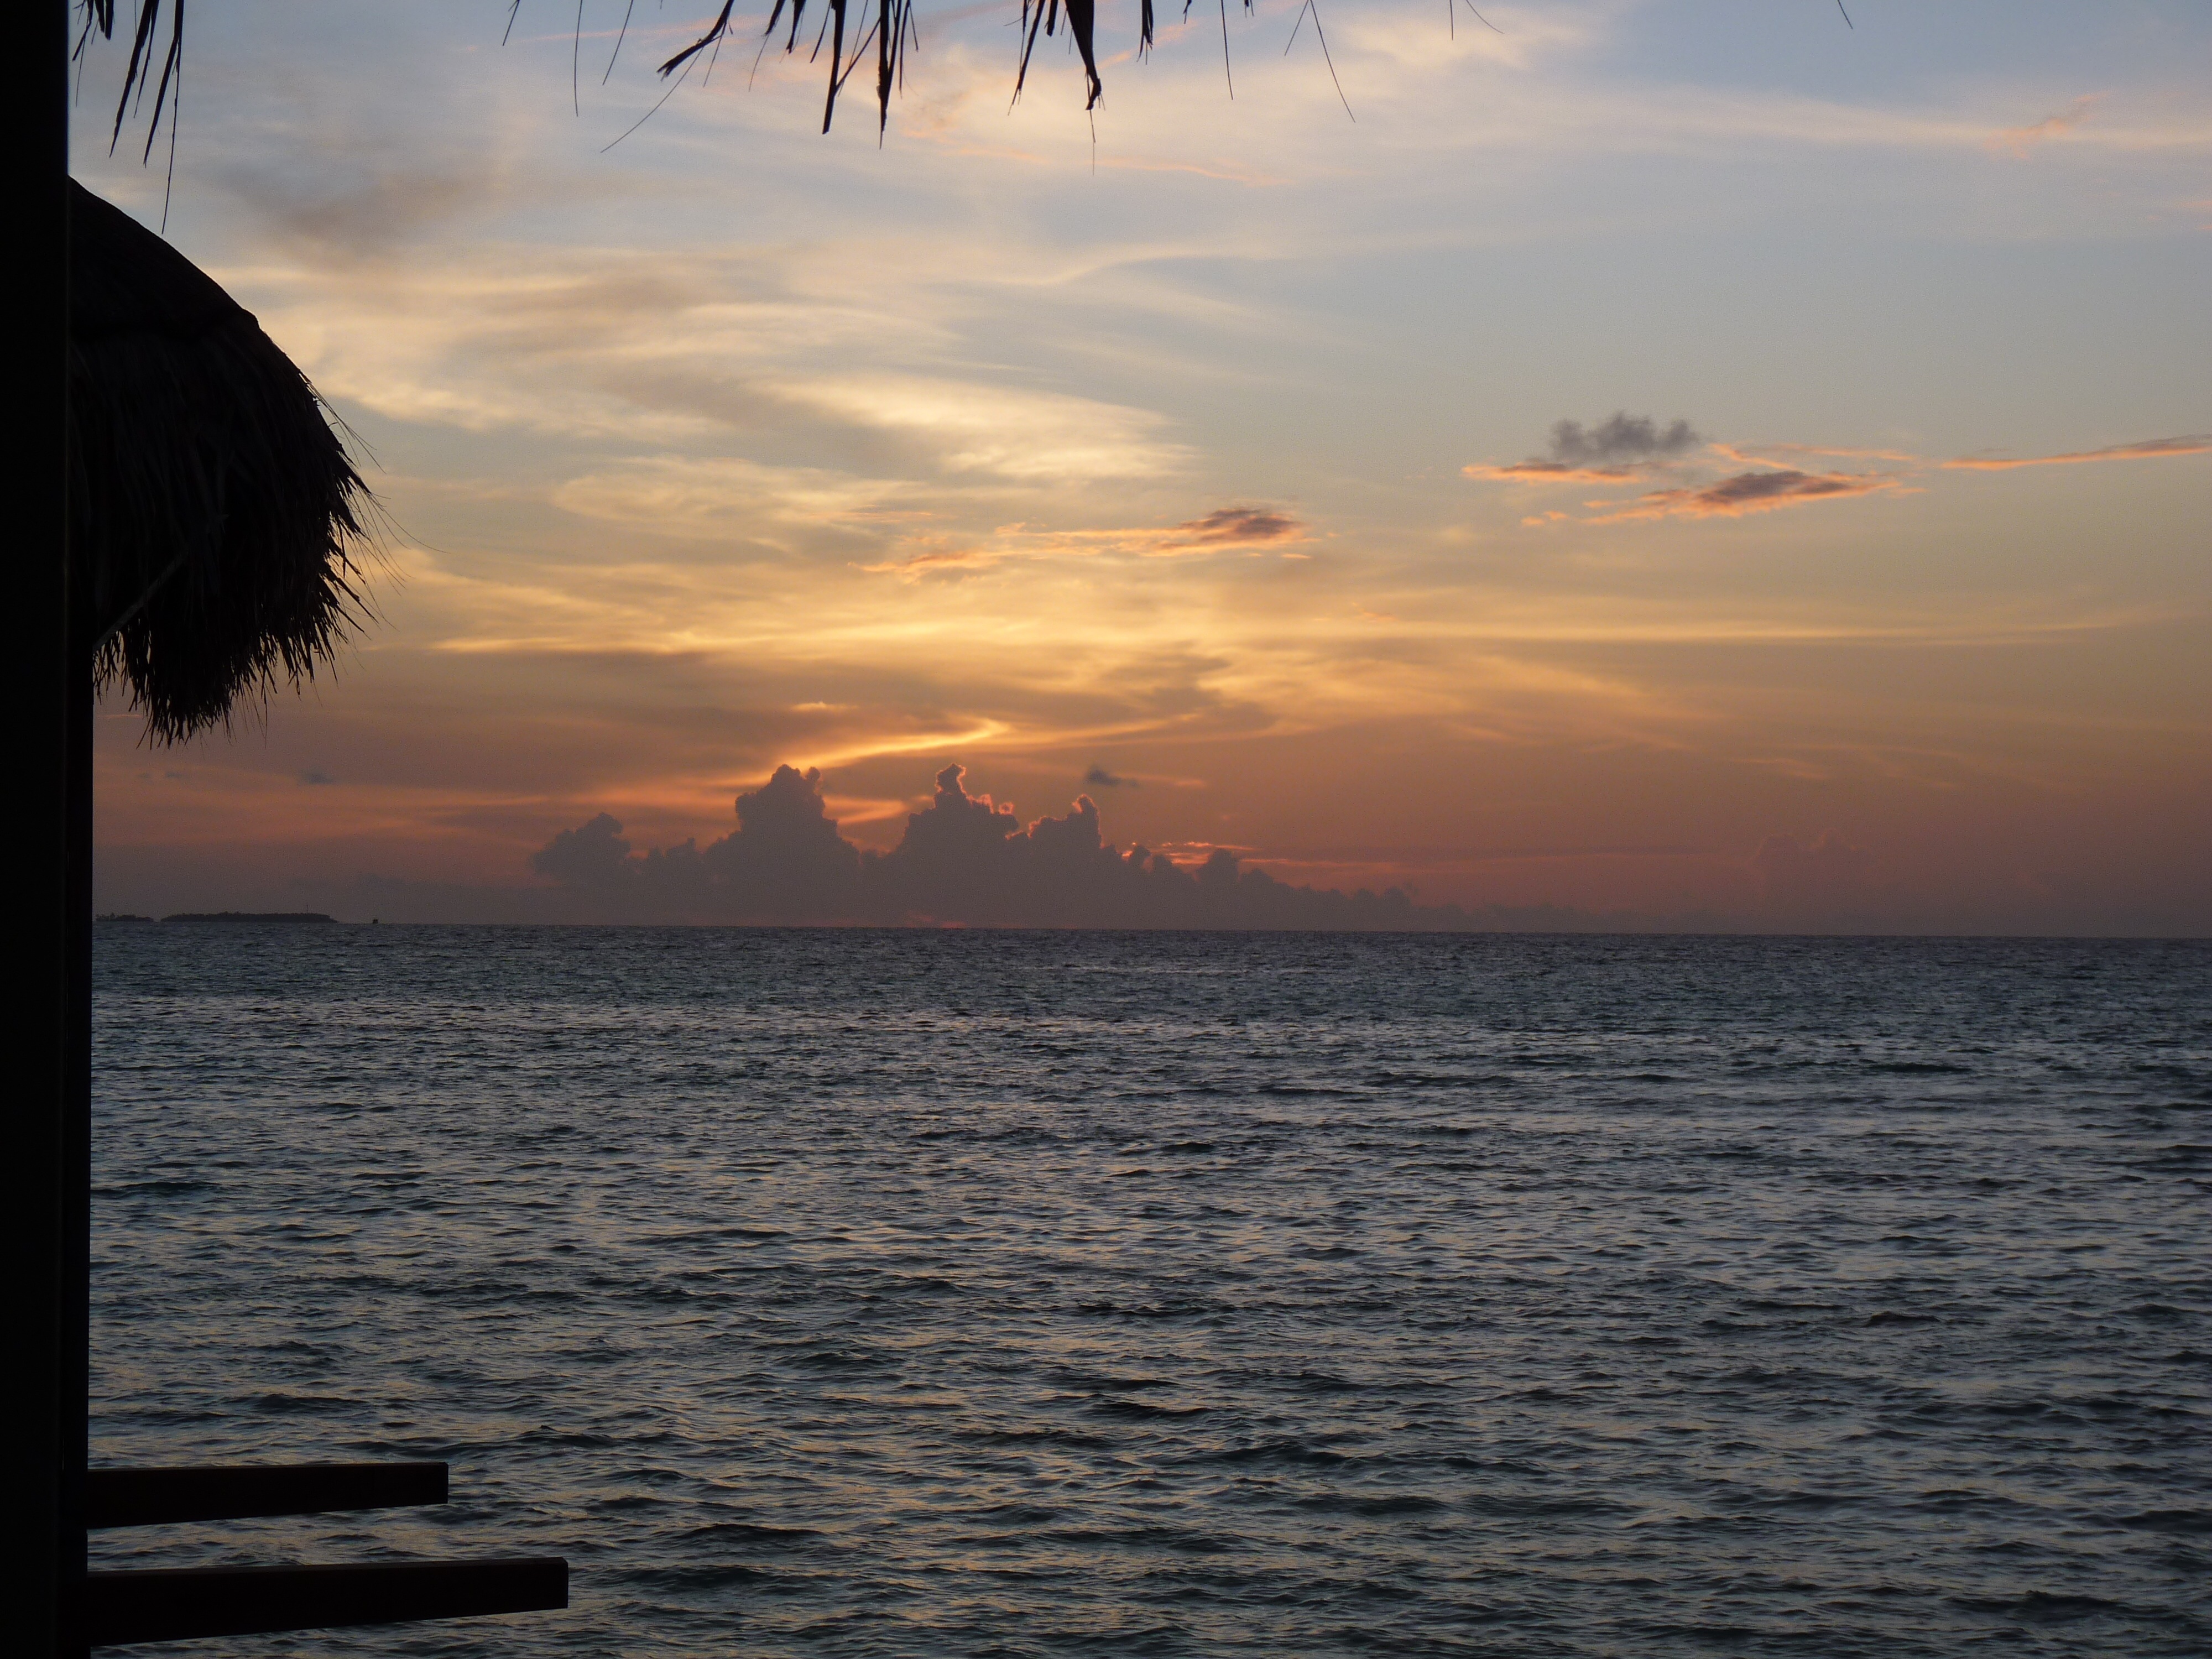
beach, sea, coast, ocean, horizon, cloud, sky, sunrise, sunset, skyline, sunlight, morning, shore, wave, dawn, dusk, evening, tropical, bay, afterglow